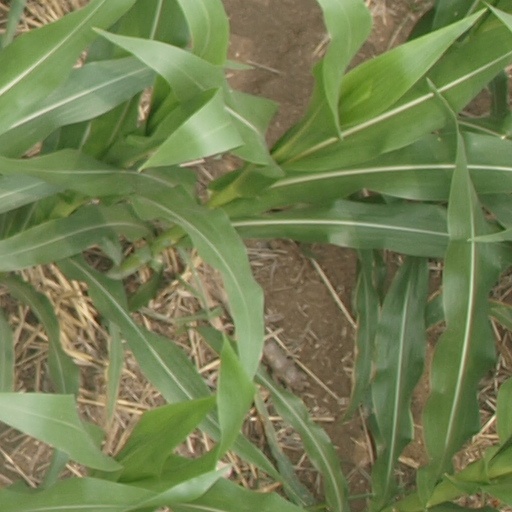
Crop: maize; corn